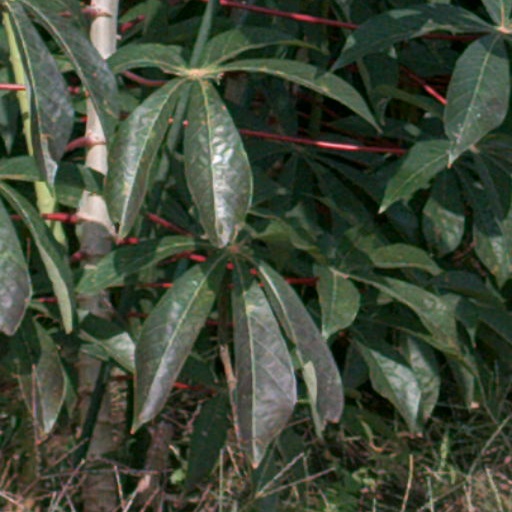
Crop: cassava